Ṭhānissaro Bhikkhu

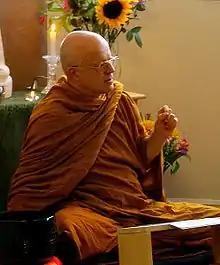

Ṭhānissaro Bhikkhu (also known as Ajahn Geoff; born December 28, 1949) is an American Buddhist monk and author. Belonging to the Thai Forest Tradition, he studied for ten years under the forest master Ajahn Fuang Jotiko (himself a student of Ajahn Lee). Since 1993, he has served as abbot of the Metta Forest Monastery in San Diego County, California—the first monastery in the Thai Forest Tradition in the U.S.—which he cofounded with Ajahn Suwat Suvaco.